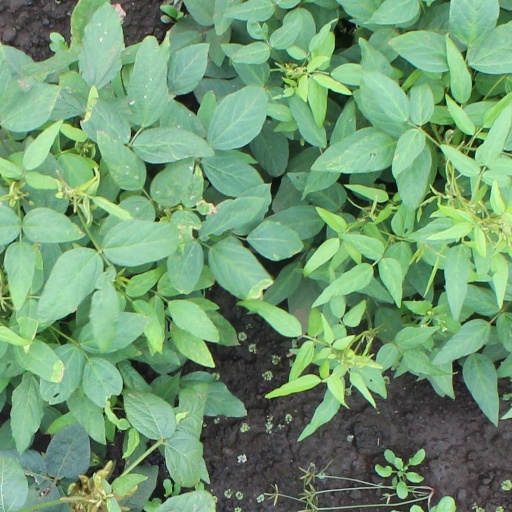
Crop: soybean